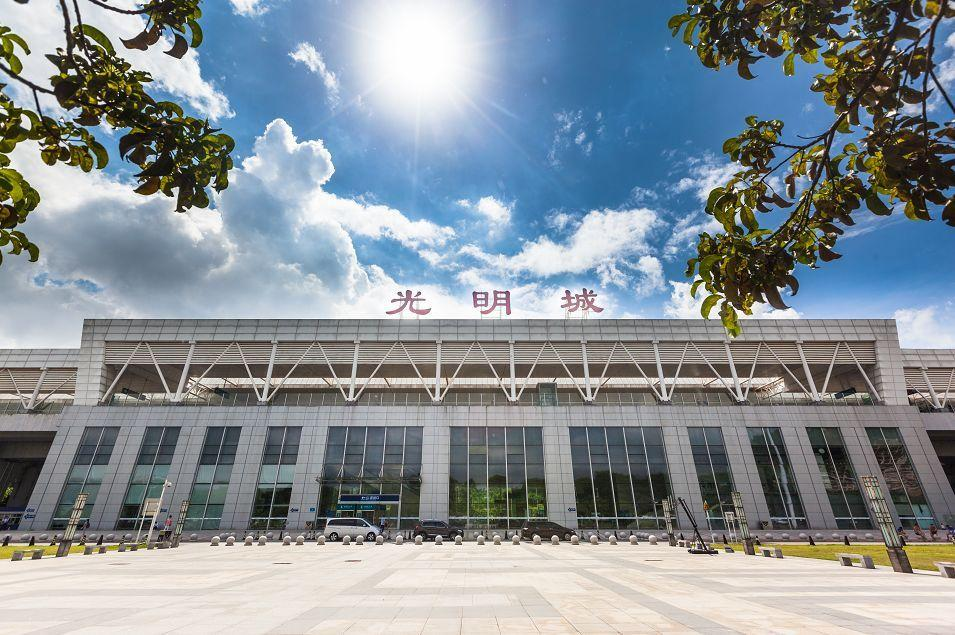
地标名称：光明城站
所在城市：深圳市·光明区